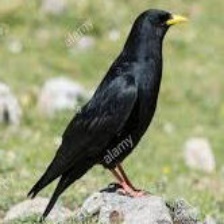
Species: ALPINE CHOUGH
Scientific name: PYRRHOCORAX GRACULUS